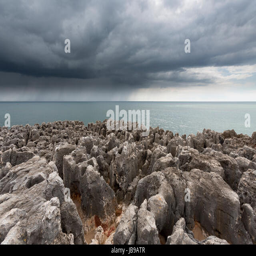
view with rocks in the foreground and darkening sky